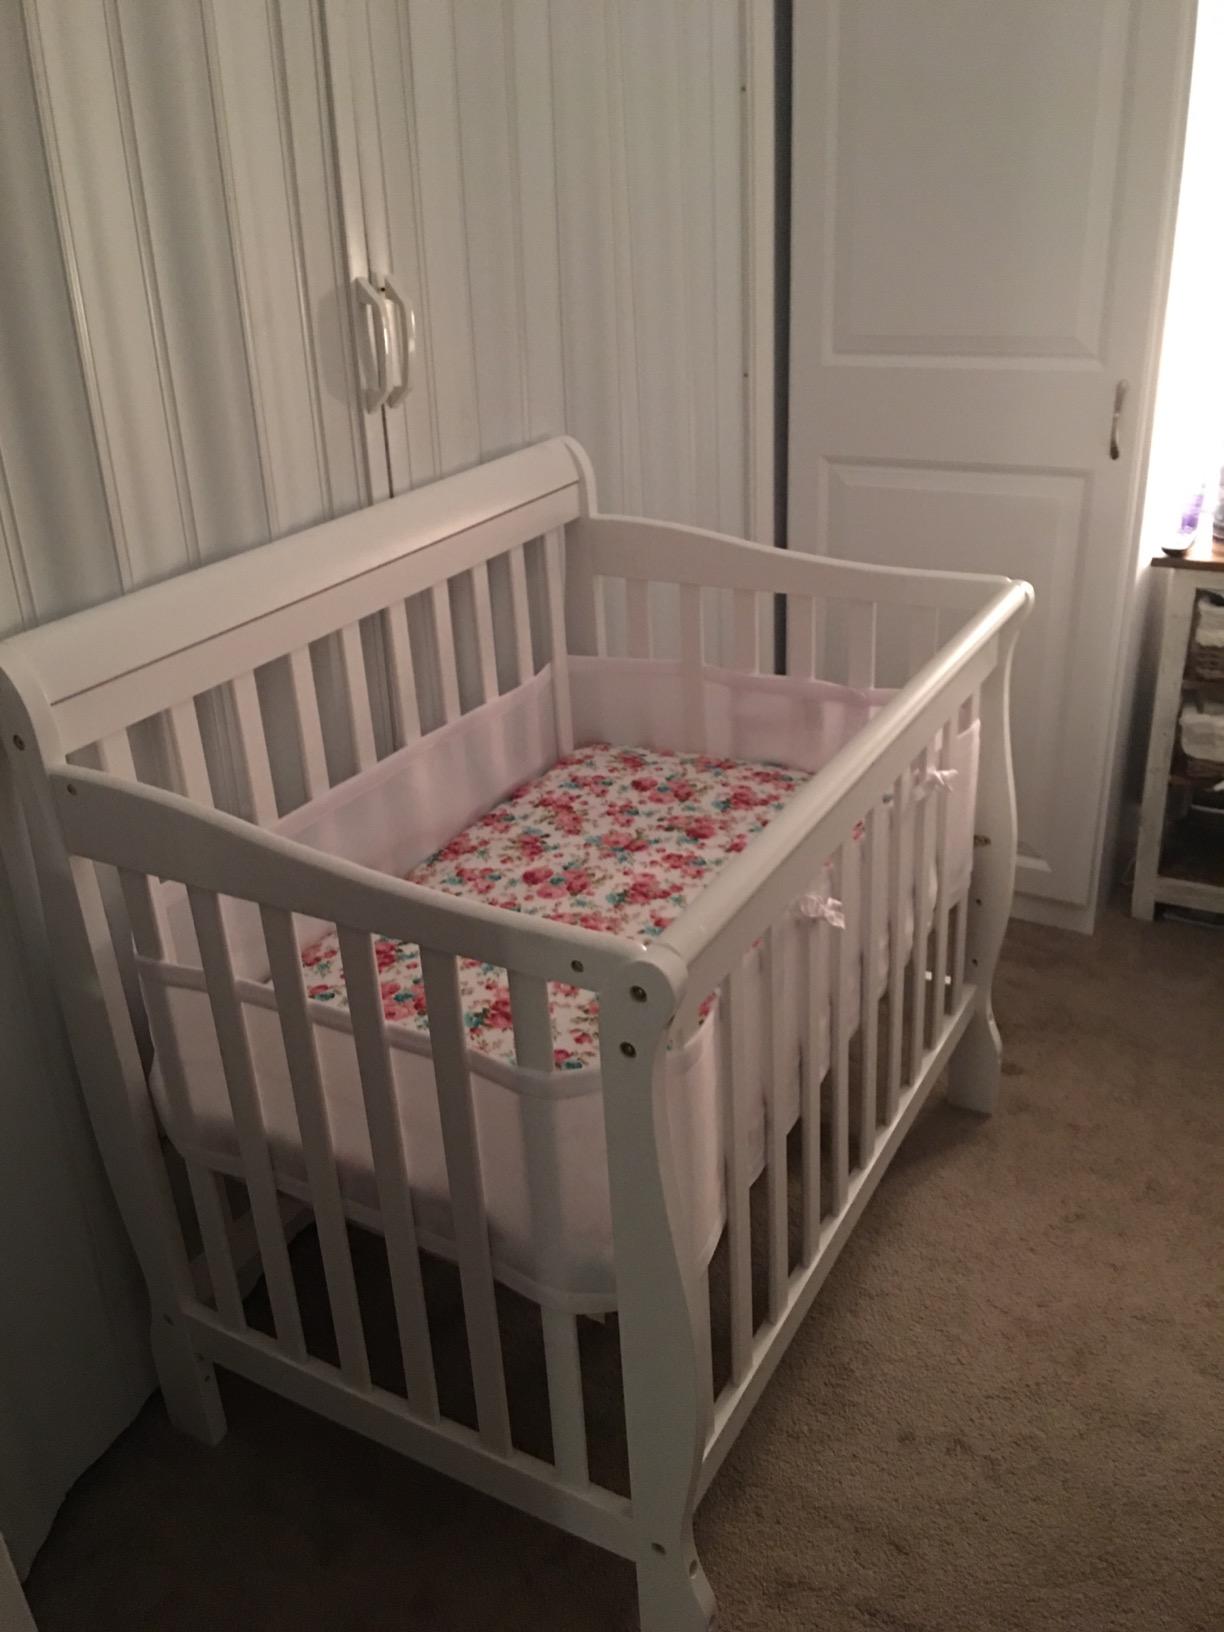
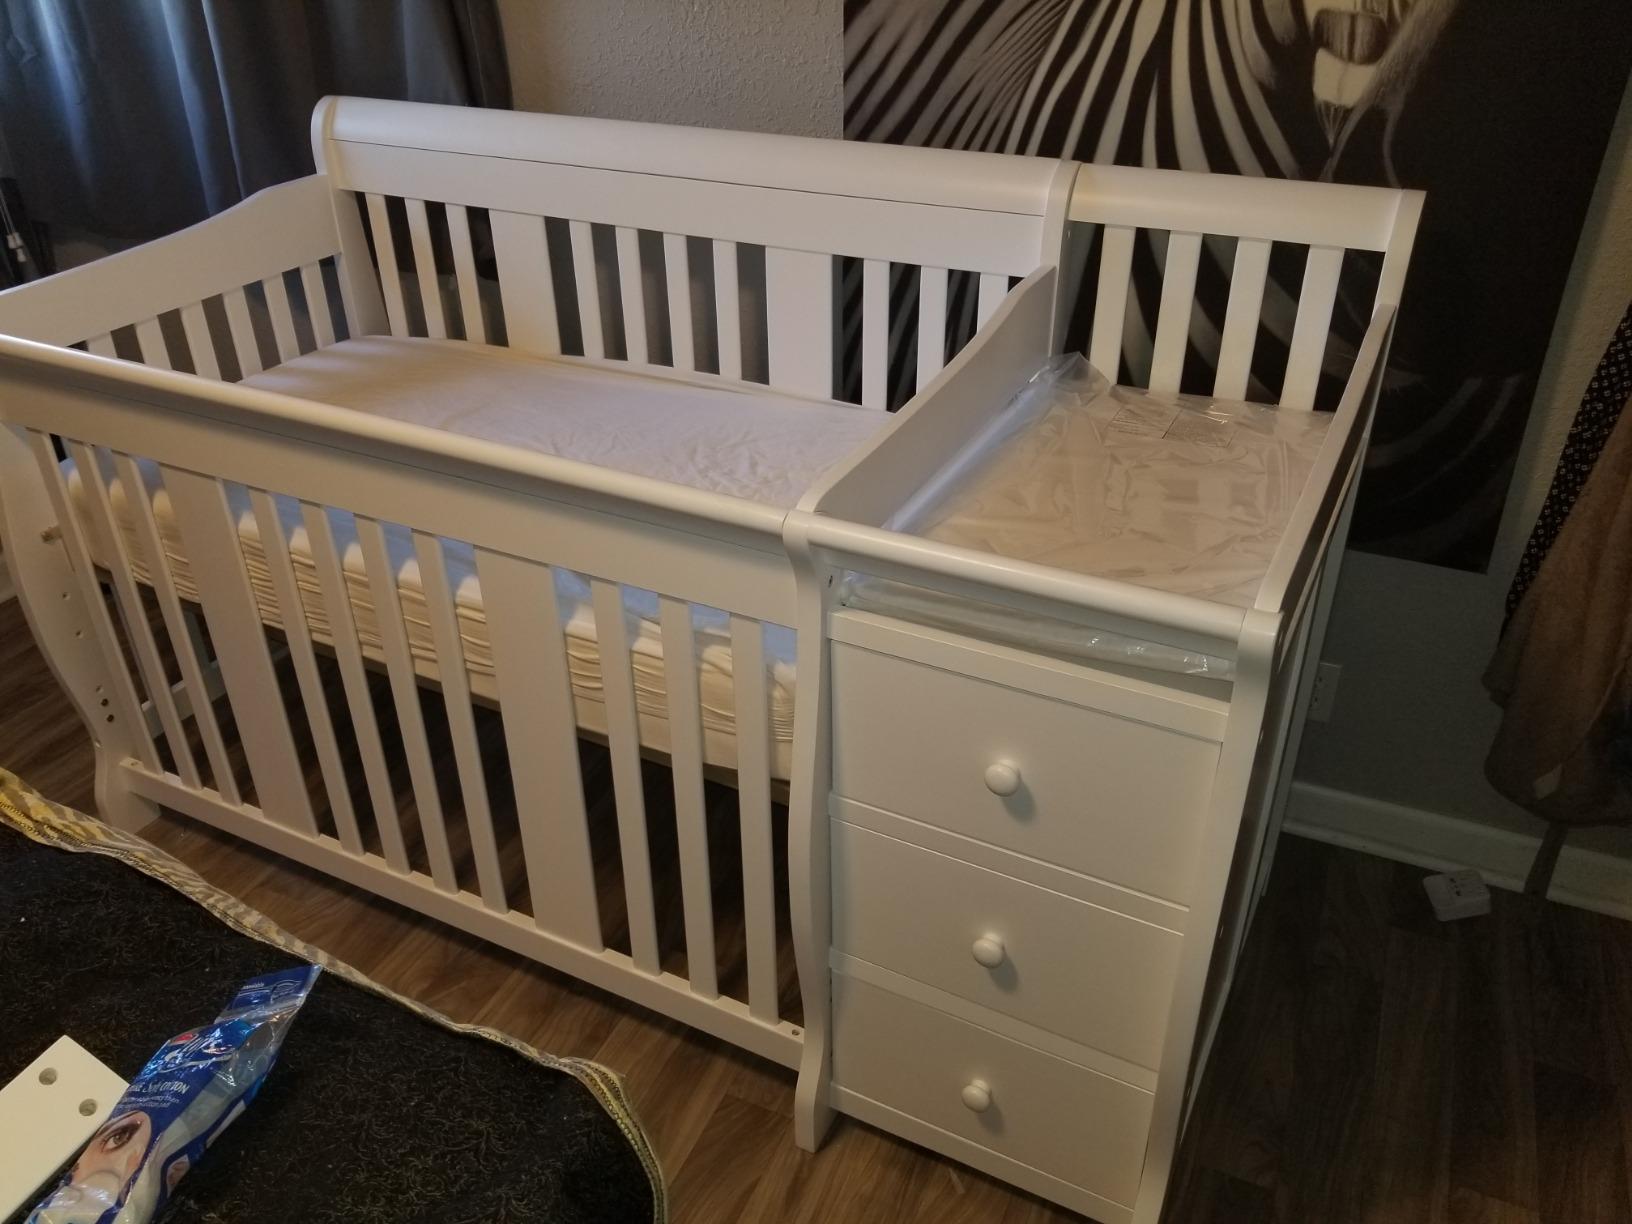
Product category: products_crib
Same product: no